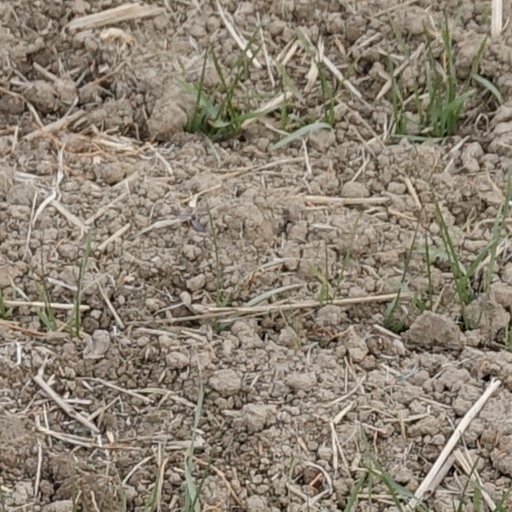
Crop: wheat